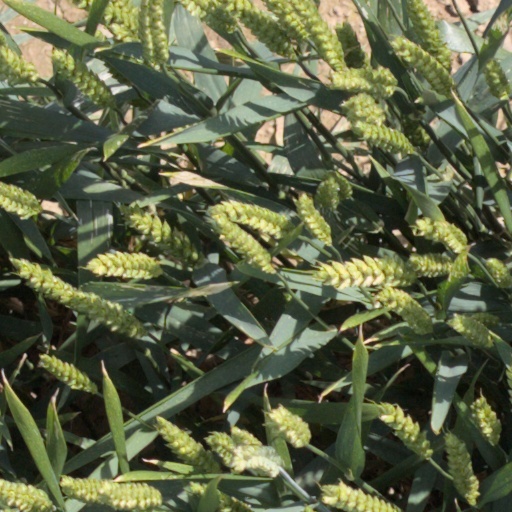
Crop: wheat